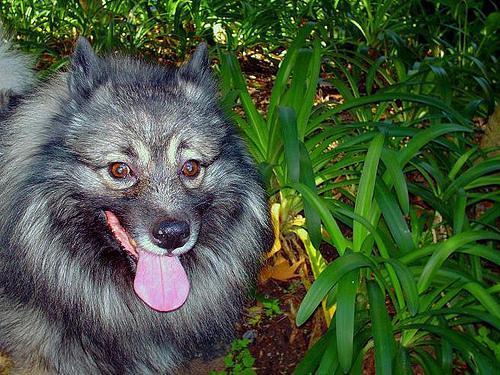
keeshond